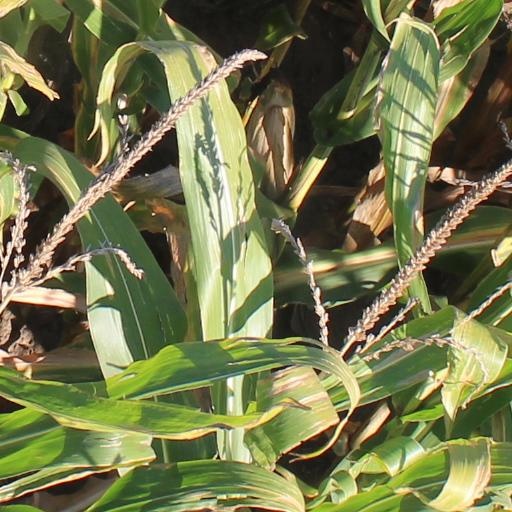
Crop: maize; corn